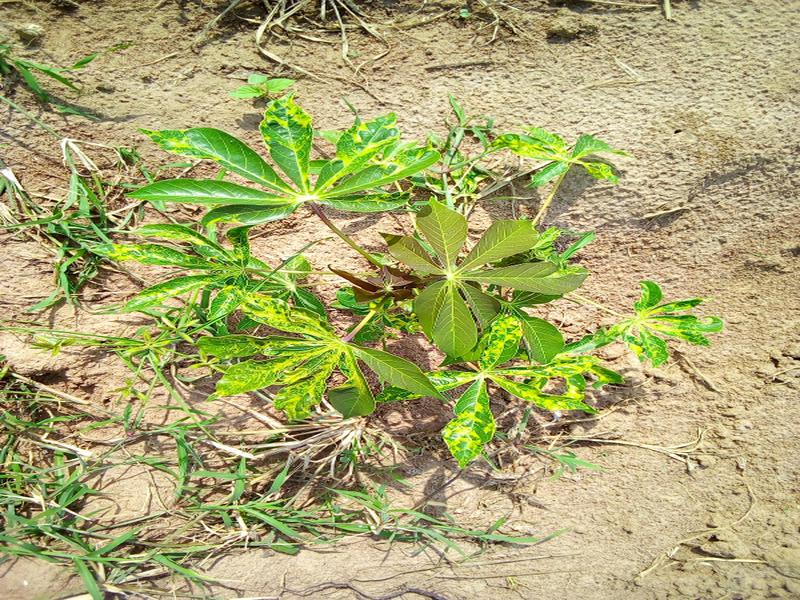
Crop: cassava
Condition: mosaic_disease